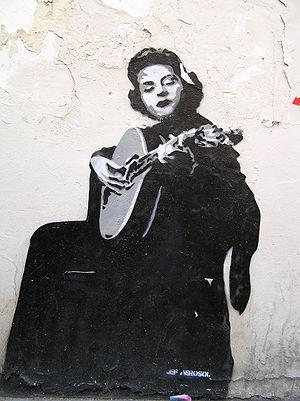
Graff d'Amalia Rodrigues Português: Arte sobre Amalia Rodrigues
Amália Rodrigues, de son nom complet Amália da Piedade Rebordão Rodrigues, née le 23 juillet 1920 dans la freguesia de la Pena, à Lisbonne, décédée à Lisbonne le 6 octobre 1999, est une chanteuse de fado et actrice portugaise. Sa sœur cadette, Celeste Rodrigues, est également une chanteuse de fado.